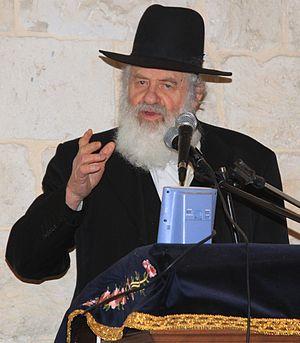
Réalisateur phare du mouvement de la nouvelle sensibilité, Uri Zohar réalise onze longs métrages entre 1964 et 1977 avant de devenir rabbin haredim.